Date and time notation in Canada

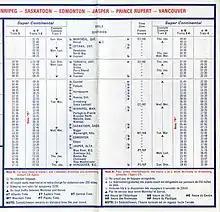
Canadian National timetable from 1975 using the 24-hour clock

Canada was an early adopter of the 24-hour clock, which Sandford Fleming promoted as key to accurate communication alongside time zones and a standard prime meridian. The Canadian Pacific Railway (CPR) began to use it in 1886, prior to its official adoption by European countries. The 24-hour notation is shorter, removes the potential for confusing the first and second halves of the day especially visible at midnight (00:00 or 24:00, 12:00a.m.) and noon (12:00, 12:00p.m.), and is language-neutral. English speakers use both the 24- and 12-hour clocks. While French speakers generally use the 24-hour clock, they tend to use both the 12-hour and the 24-hour clocks in informal oral communication.